Kamakhya–Anand Vihar Terminal North East Express

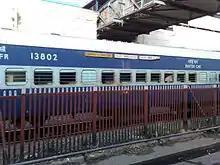

Kamakhya Anand Vihar Terminal Express also known as North East Express is an express train of Indian Railways – Northeast Frontier Railway zone that runs between Guwahati and Anand Vihar Terminal in India.